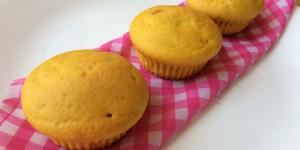
muffins de calabaza